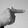
ASL letter: T